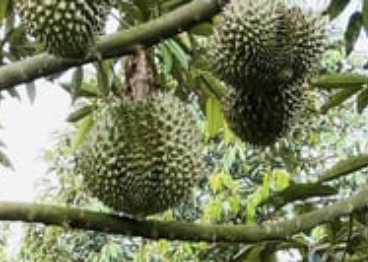
Label: fruit_rot